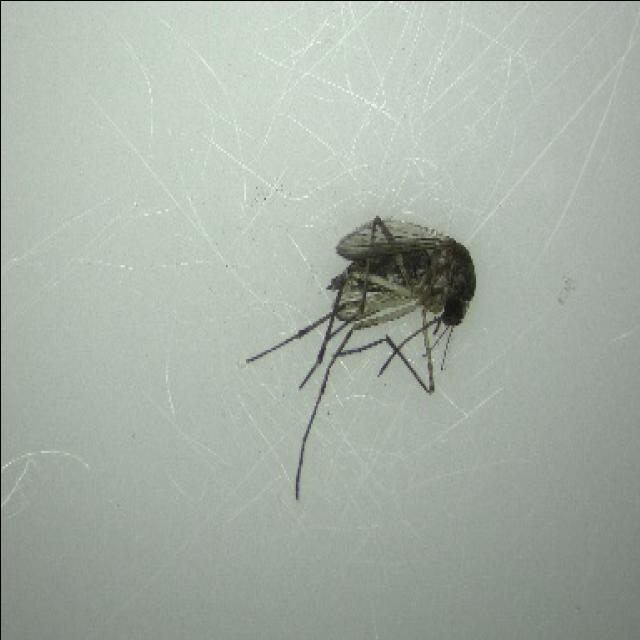
Species: aedes_vexans